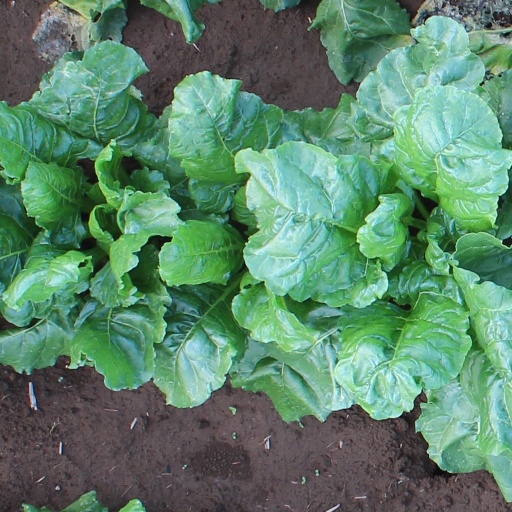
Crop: sugar beet